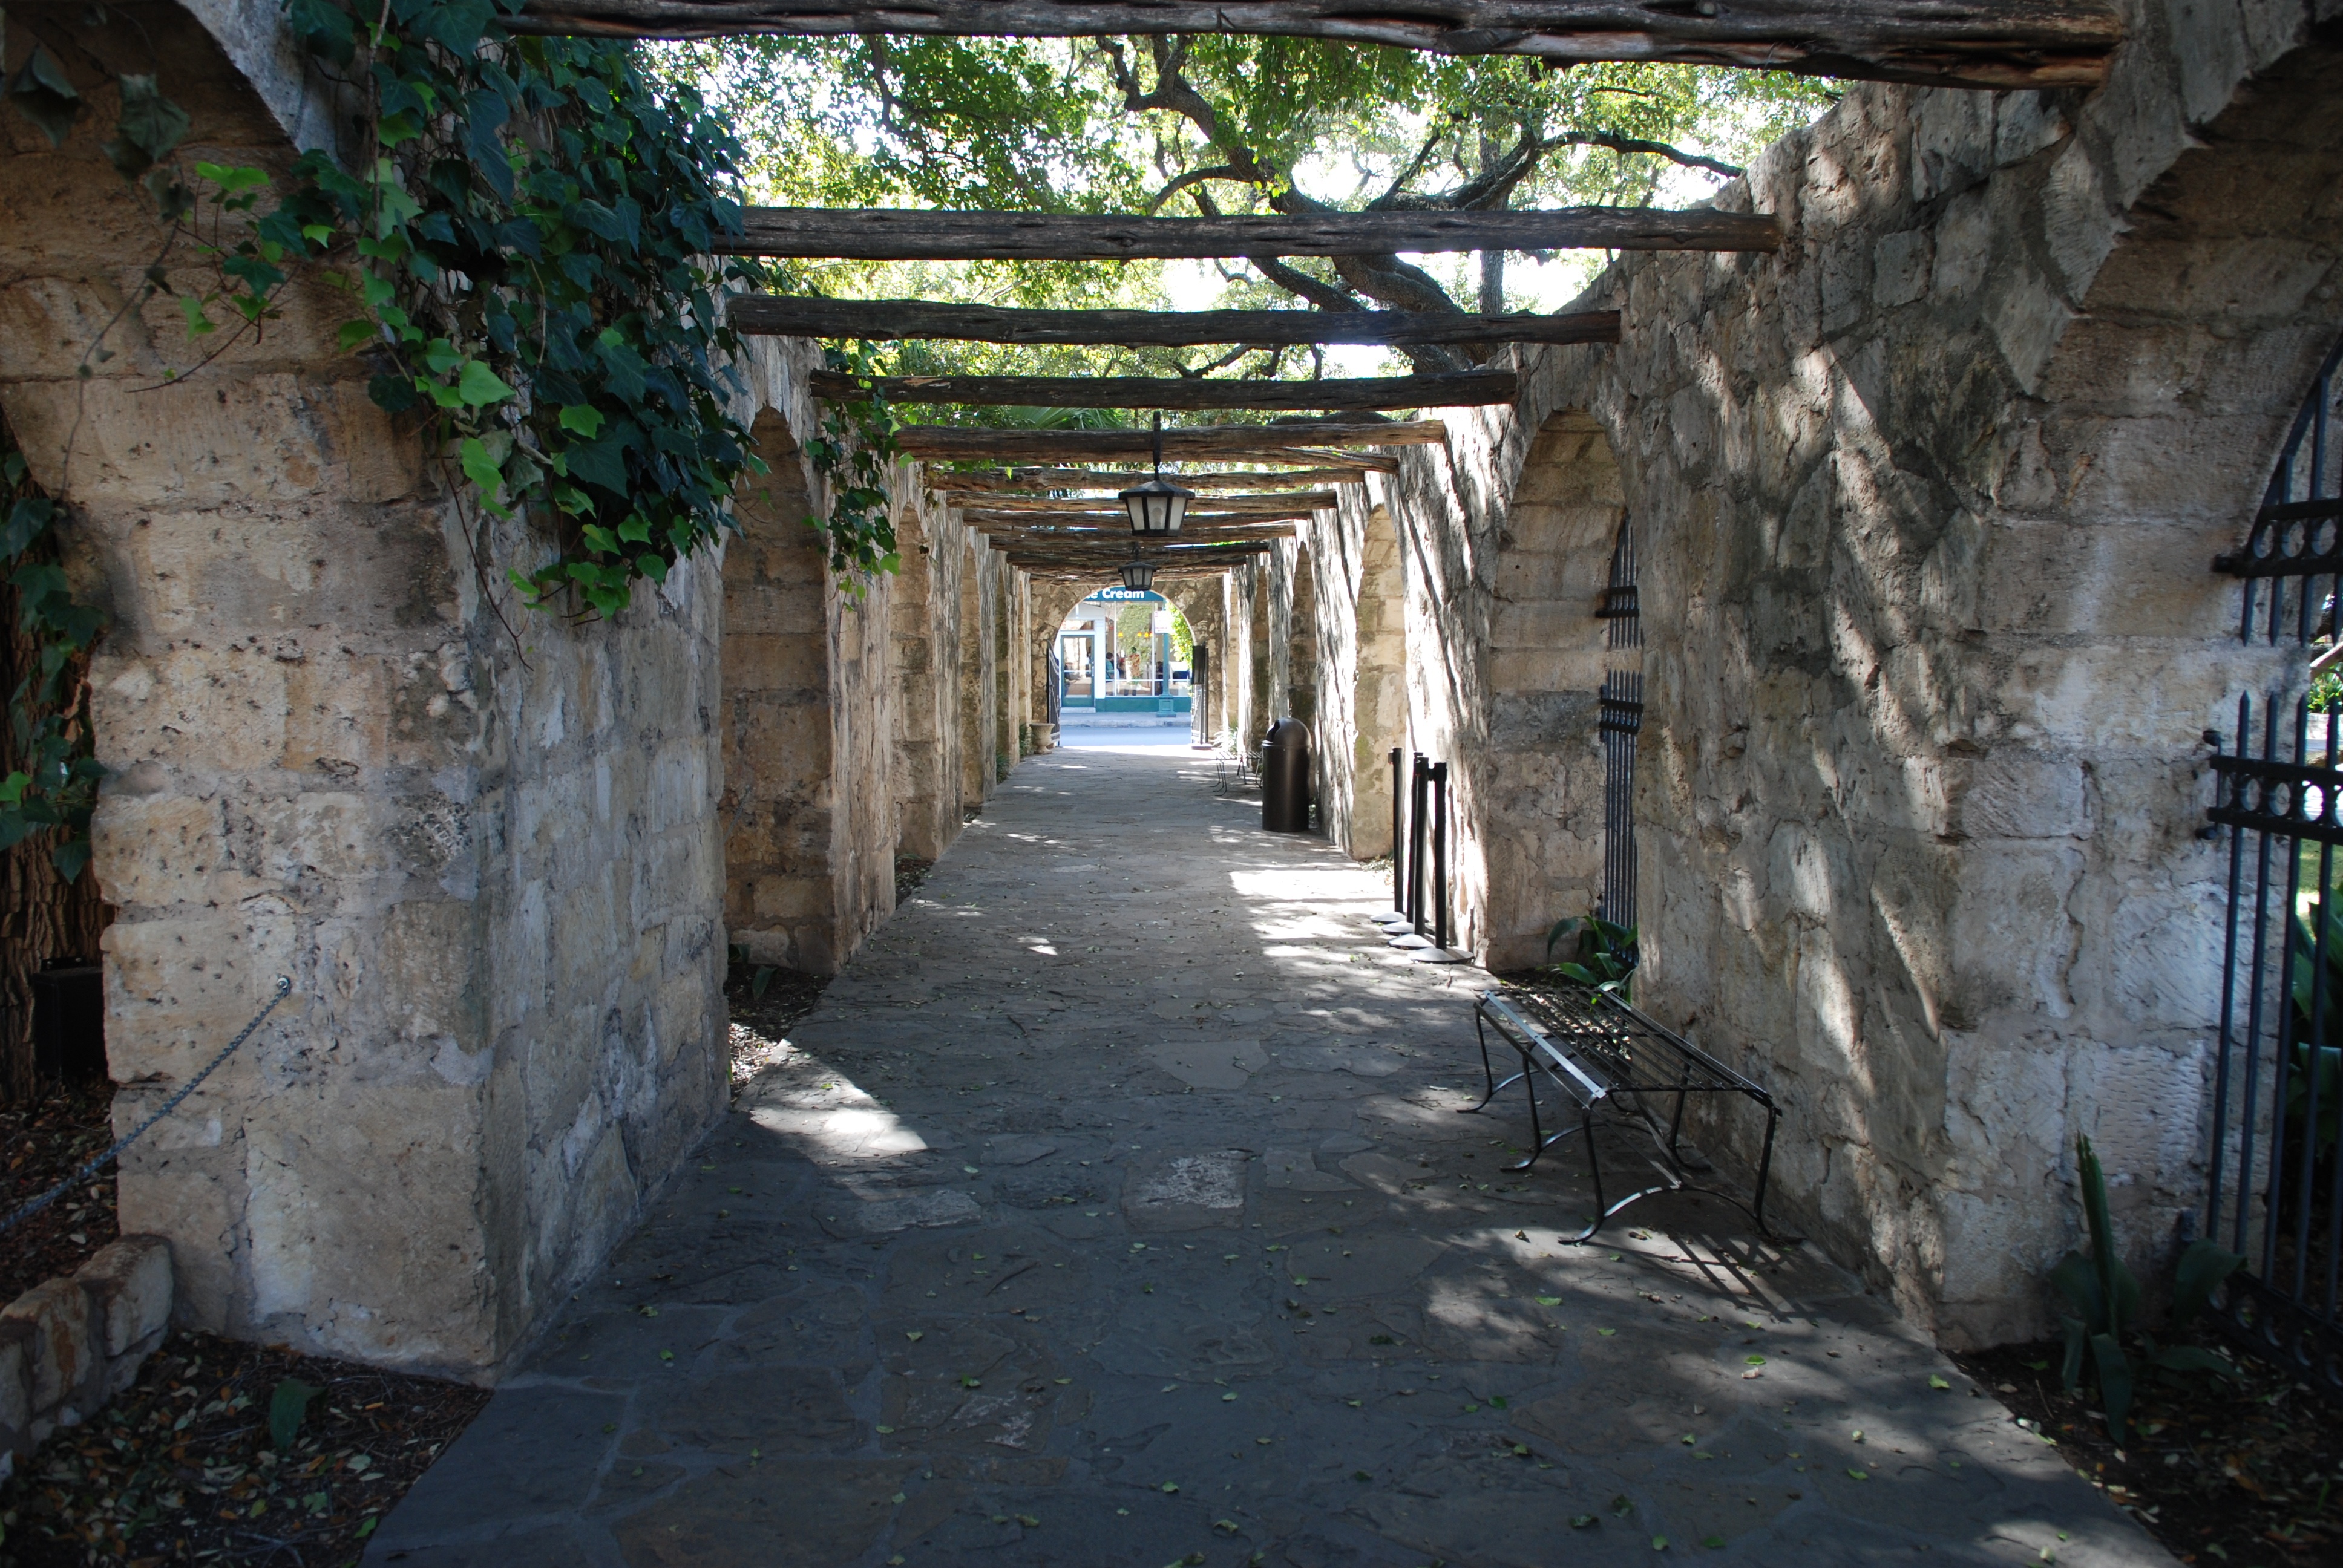
alley, village, arch, ruins, infrastructure, monastery, estate, urban area, ancient history